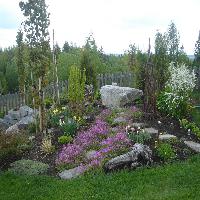
Weather: cloudy or overcast